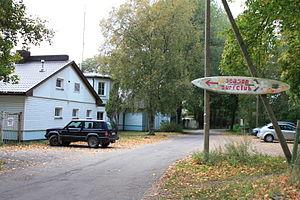
Pikaliiva est un quartier du district de Haabersti à Tallinn en Estonie.